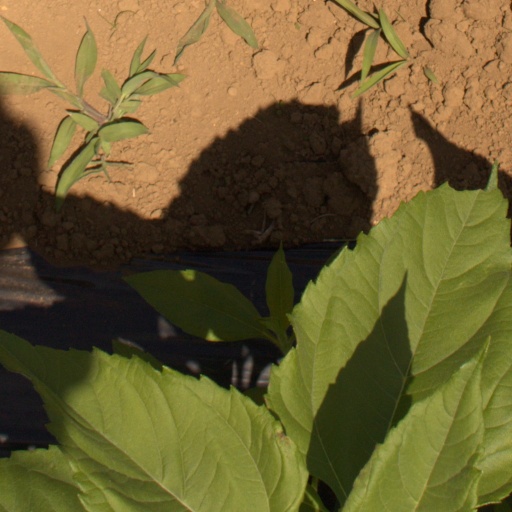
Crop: Jerusalem artichoke